Malene Helgø

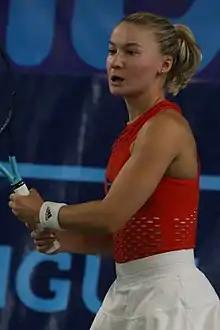
Helgø at the 2021 ITF Poitiers

She has a career-high singles ranking of world No. 317, achieved on 30 January 2023. Her best doubles ranking is No. 323, reached on 24 July 2023. Helgø has won nine singles and seven doubles titles on the ITF Circuit.